The Second Round (novel)

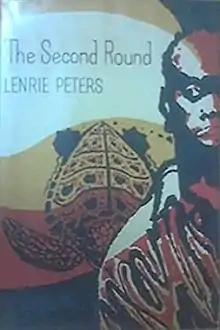
1965 edition

The Second Round is an English language novel by Sierra Leonean-Gambian writer and poet Lenrie Peters. The novel is Peters's first and only novel. The novel was first published in 1965, and subsequently reprinted in 1966 as part of the influential Heinemann African Writers Series. The novel is semi-autobiographical, following the experience of a western educated doctor, Dr. Kawa, who returns to Freetown to practise medicine.